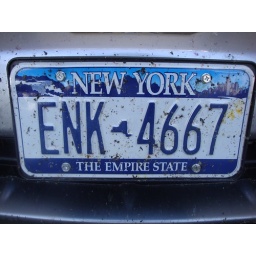
License plate before car wash in Cody, Wyoming.